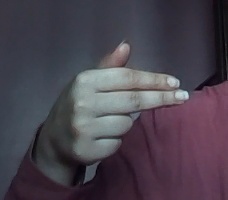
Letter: ghain